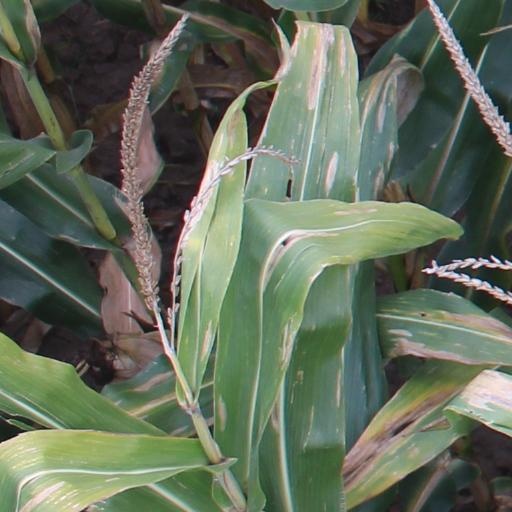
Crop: maize; corn